Treis-Sants-en-Ouche

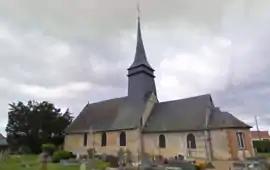
The church in Saint-Clair-d'Arcey

Treis-Sants-en-Ouche is a commune in the Eure department in Normandy in northern France. It was established on 1 January 2019 by merger of the former communes of Saint-Aubin-le-Vertueux (the seat), Saint-Clair-d'Arcey and Saint-Quentin-des-Isles.